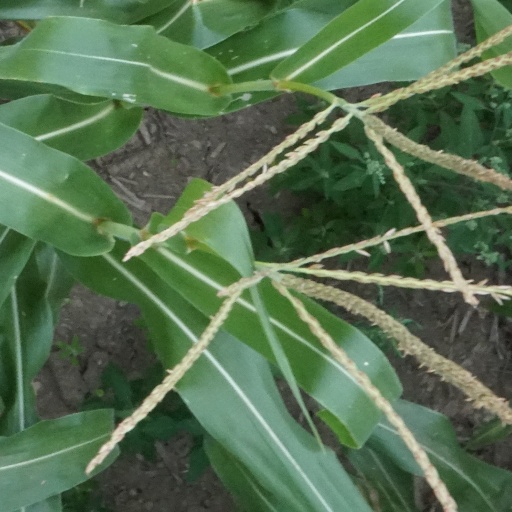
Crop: maize; corn